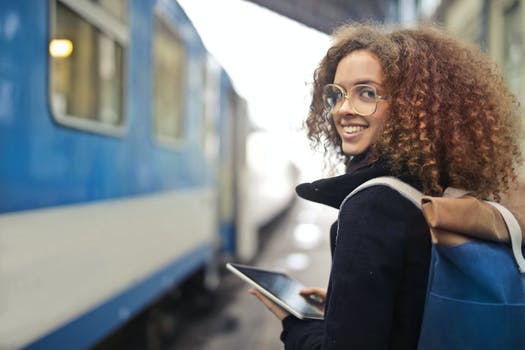
Label: No Watermark